Service number (United States Army)

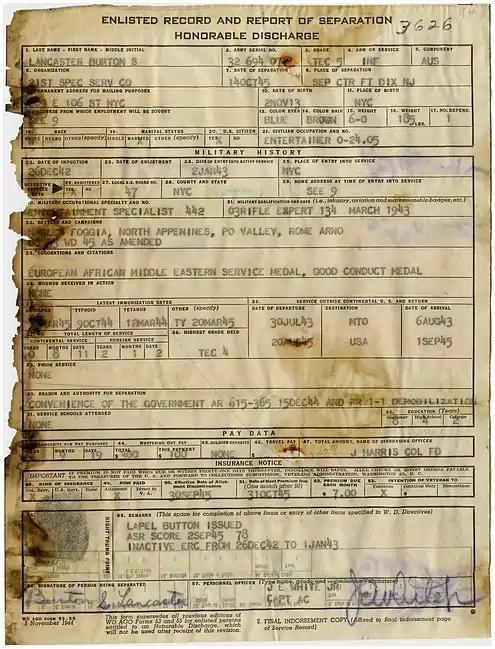
The Discharge Certificate of Burt Lancaster showing his thirty million series draft service number with a geographical code of 32 (entrance from New York). The burned edges are the result of the National Personnel Records Center fire of 1973.

In October 1945, the Army discontinued the prefix "R" and issued the prefix "RA" to all members of the Regular Army. At the same time, the Army added several other R series prefixes to deal with special enlisted situations. In all, the R prefix series was: